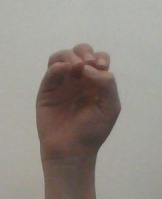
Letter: ha